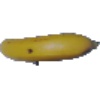
Label: Banana 1